Sano Sansar

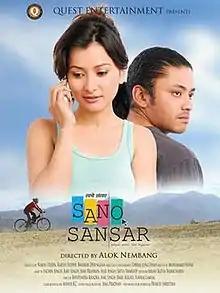
Theatrical poster

Sano Sansar (translation: Small World) is a 2008 Nepali romantic comedy film directed by Alok Nembang. The film has a massive star cast which includes Neer Shah and newcomers Mahesh Shakya (popularly known Karma), Jiwan Luitel and Namrata Shrestha. Sano Sansar is director Alok Nembang's directorial debut and is the second Nepali HD movie made after "Kagbeni". The film is heavily influenced by the Korean movie "My Sassy Girl" and the English-language movie "You've Got Mail". In 2021, Sano Sansar was shown again in theaters after COVID-19 lockdown ended in the country, it was after 13 years of its official release date it was shown again in some of the theaters. They took this decision in order to bring back audience to the theaters, because producers were not ready to release their unreleased films in fear of losing potential audience, since they were unsure if people are ready to attend theater after long pandemic.